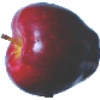
Label: red_delicious_apple